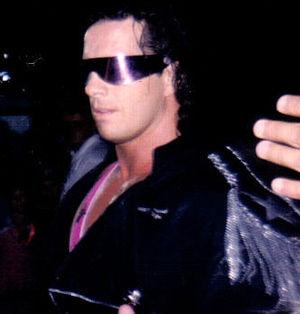
La 26ᵉ édition de WrestleMania est une manifestation de catch télédiffusée et visible uniquement en paiement à la séance. L'événement, produit par la World Wrestling Entertainment, a eu lieu le 28 mars 2010 à l’University of Phoenix Stadium de la ville de Glendale, en Arizona. Shawn Michaels, Triple H, John Cena, The Undertaker et Batista sont les vedettes de l'affiche officielle.
Le WWE Hall of Fame est une institution qui honore d'anciens employés de la World Wrestling Entertainment et d'autres figures qui ont contribué au catch et au divertissement sportif en général.